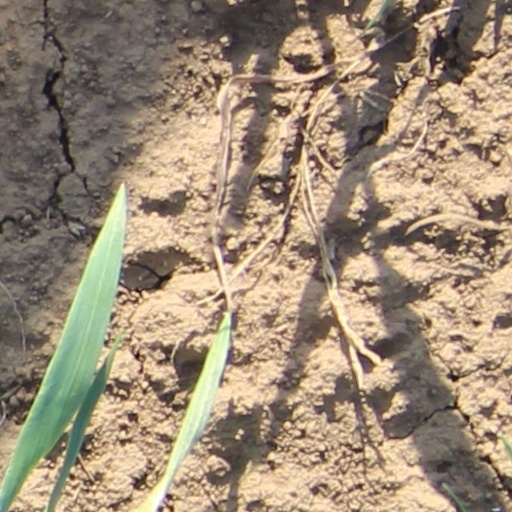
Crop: wheat